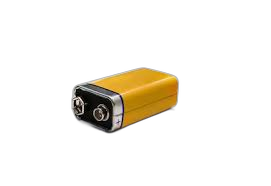
Waste category: battery